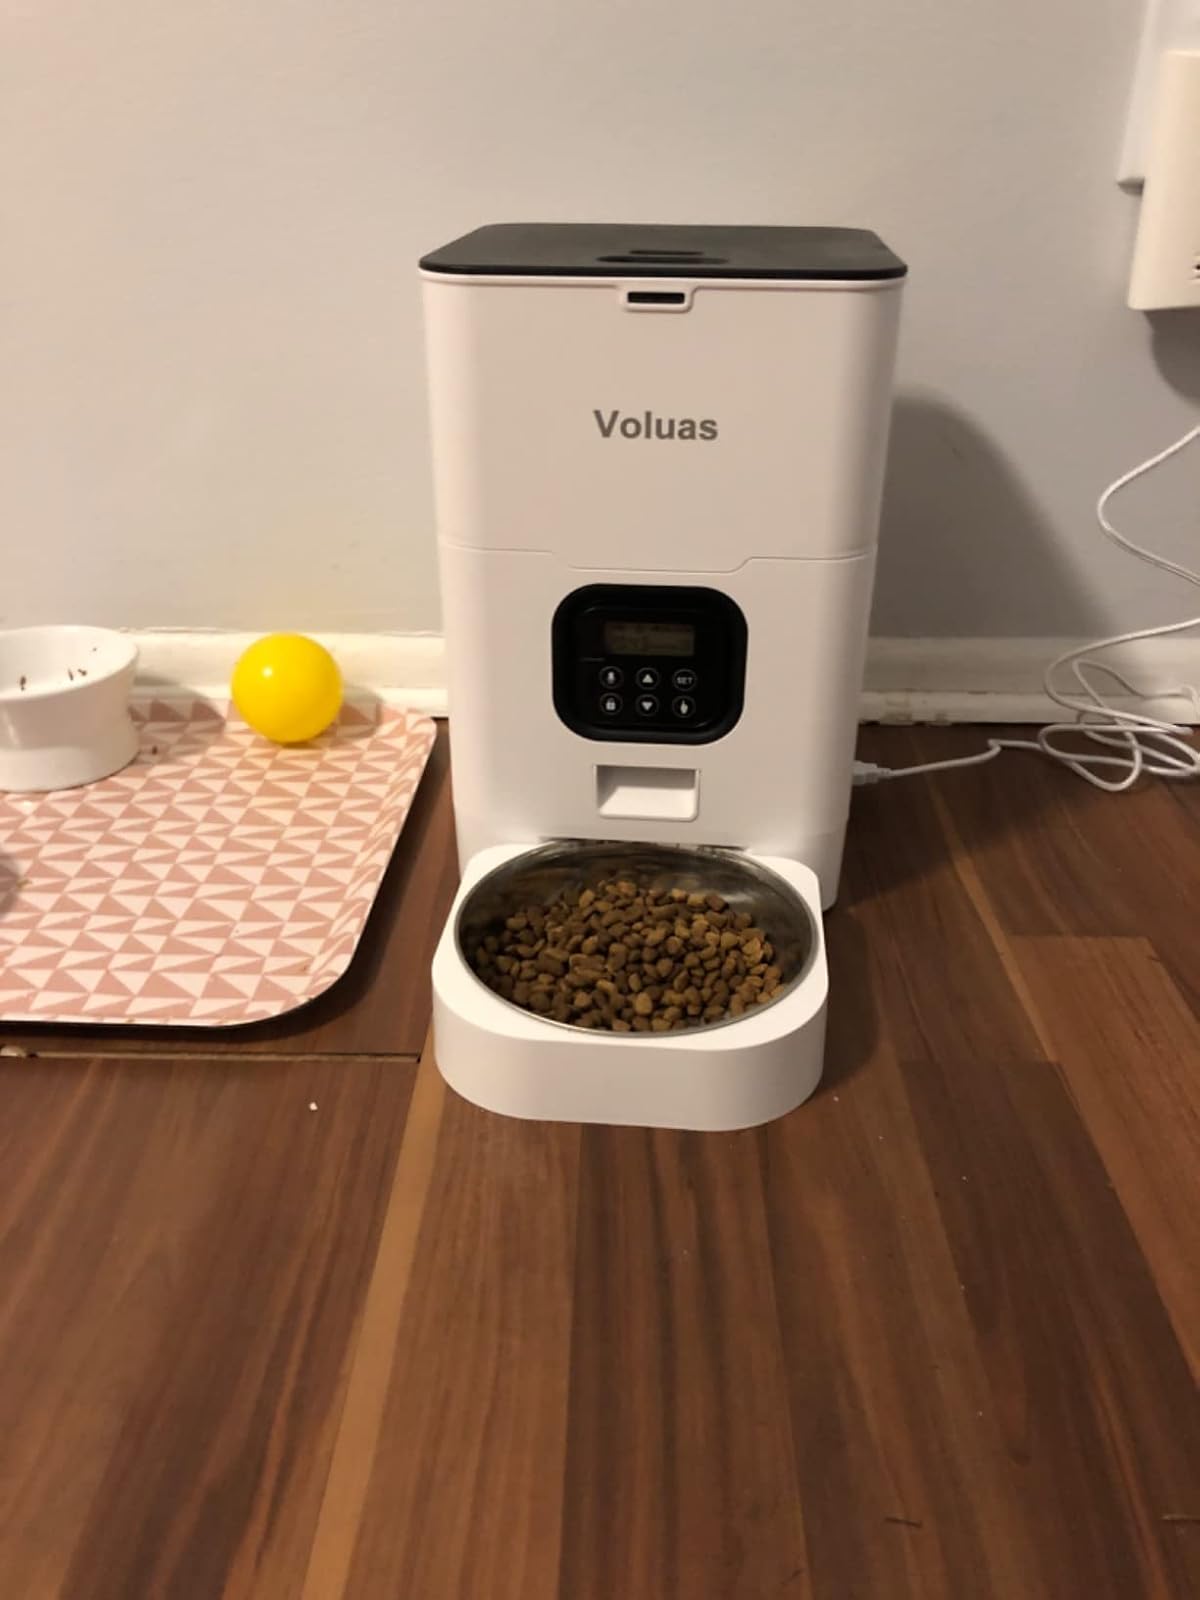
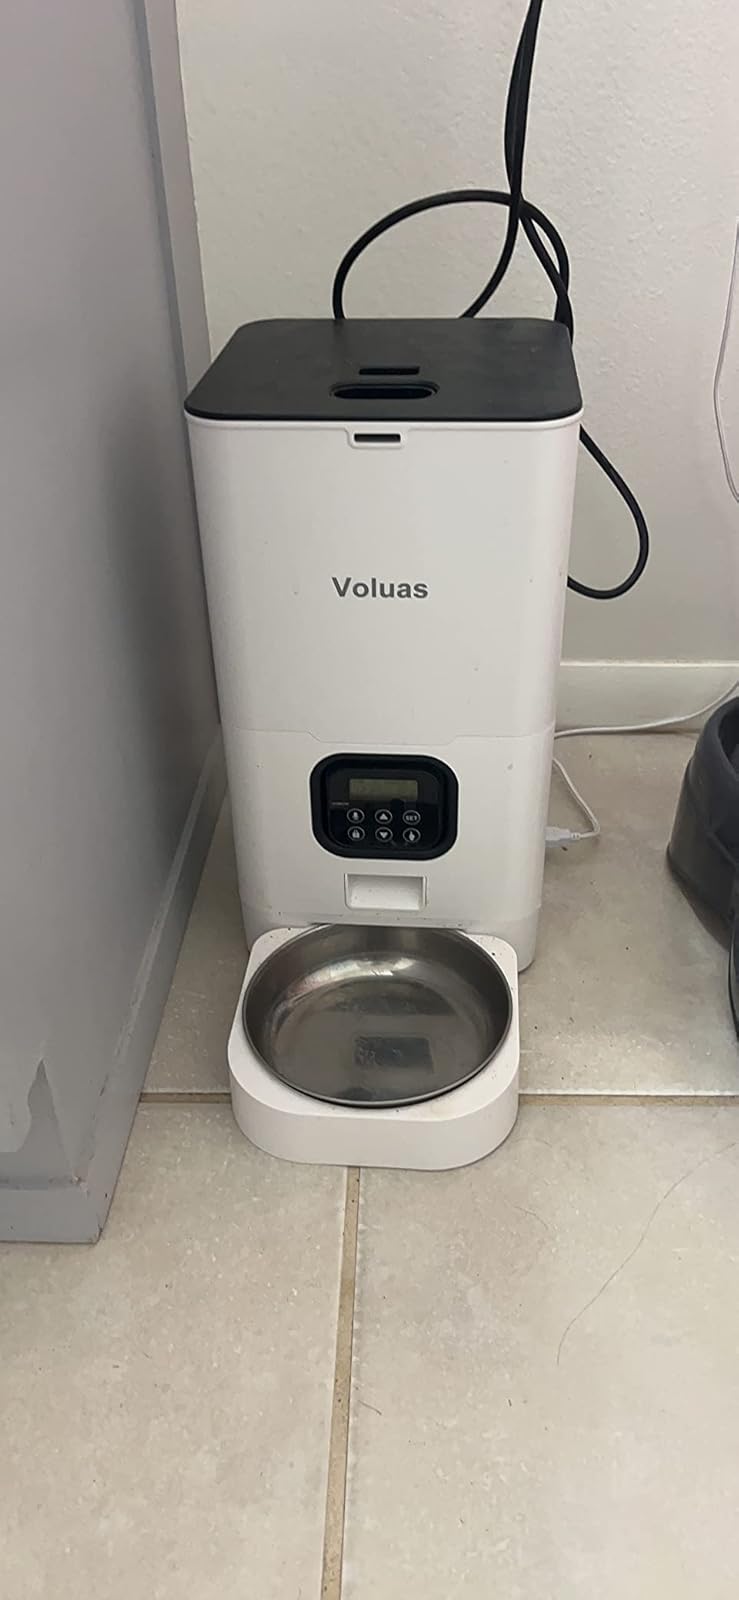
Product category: items_feeder
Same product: yes